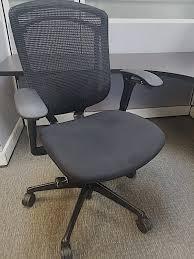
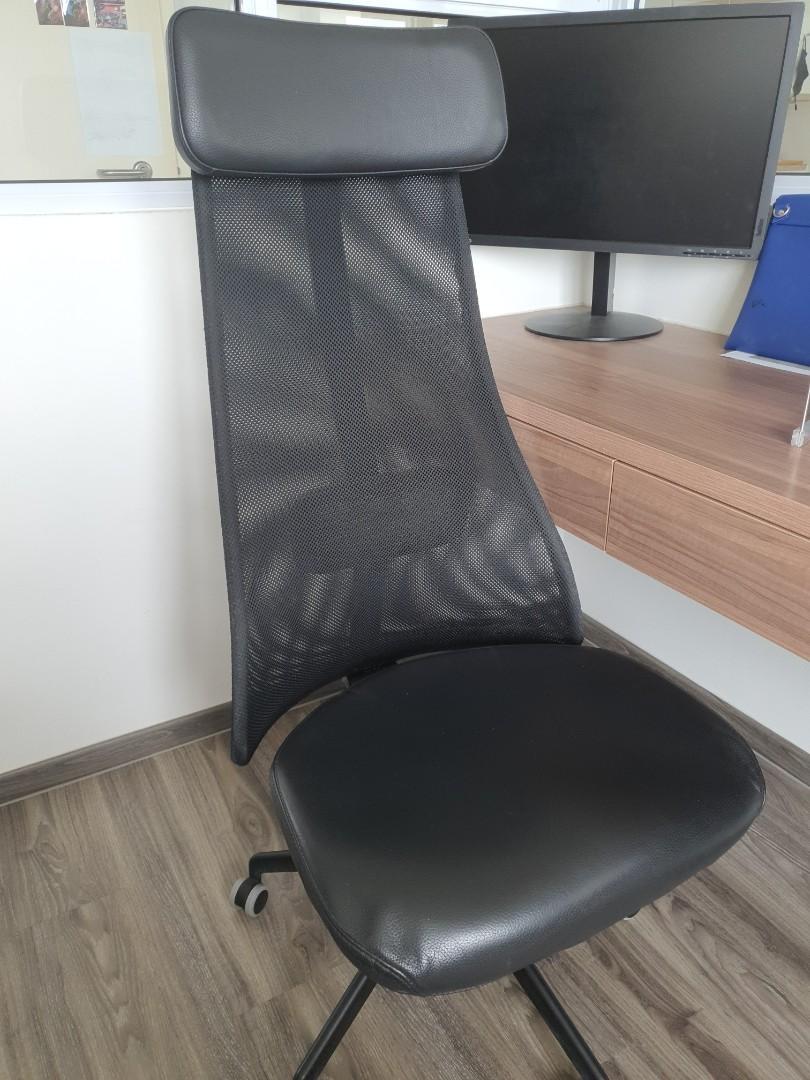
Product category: items_chair
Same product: no